Giant panda

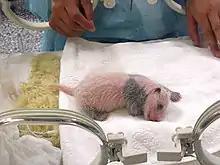
A giant panda cub

The morphological characteristics of extinct relatives of the giant panda suggest that while the ancient giant panda was omnivorous 7 million years ago (mya), it only became herbivorous some 2–2.4 mya with the emergence of "A. microta". Genome sequencing of the giant panda suggests that the dietary switch could have initiated from the loss of the sole umami taste receptor, encoded by the genes TAS1R1 and TAS1R3 (also known as T1R1 and T1R3), resulting from two frameshift mutations within the T1R1 exons. Umami taste corresponds to high levels of glutamate as found in meat and may have thus altered the food choice of the giant panda. Although the pseudogenisation (conversion into a pseudogene) of the umami taste receptor in "Ailuropoda" coincides with the dietary switch to herbivory, it is likely a result of, and not the reason for, the dietary change. The mutation time for the T1R1 gene in the giant panda is estimated to 4.2 mya while fossil evidence indicates bamboo consumption in the giant panda species at least 7 mya, signifying that although complete herbivory occurred around 2 mya, the dietary switch was initiated prior to T1R1 loss-of-function.